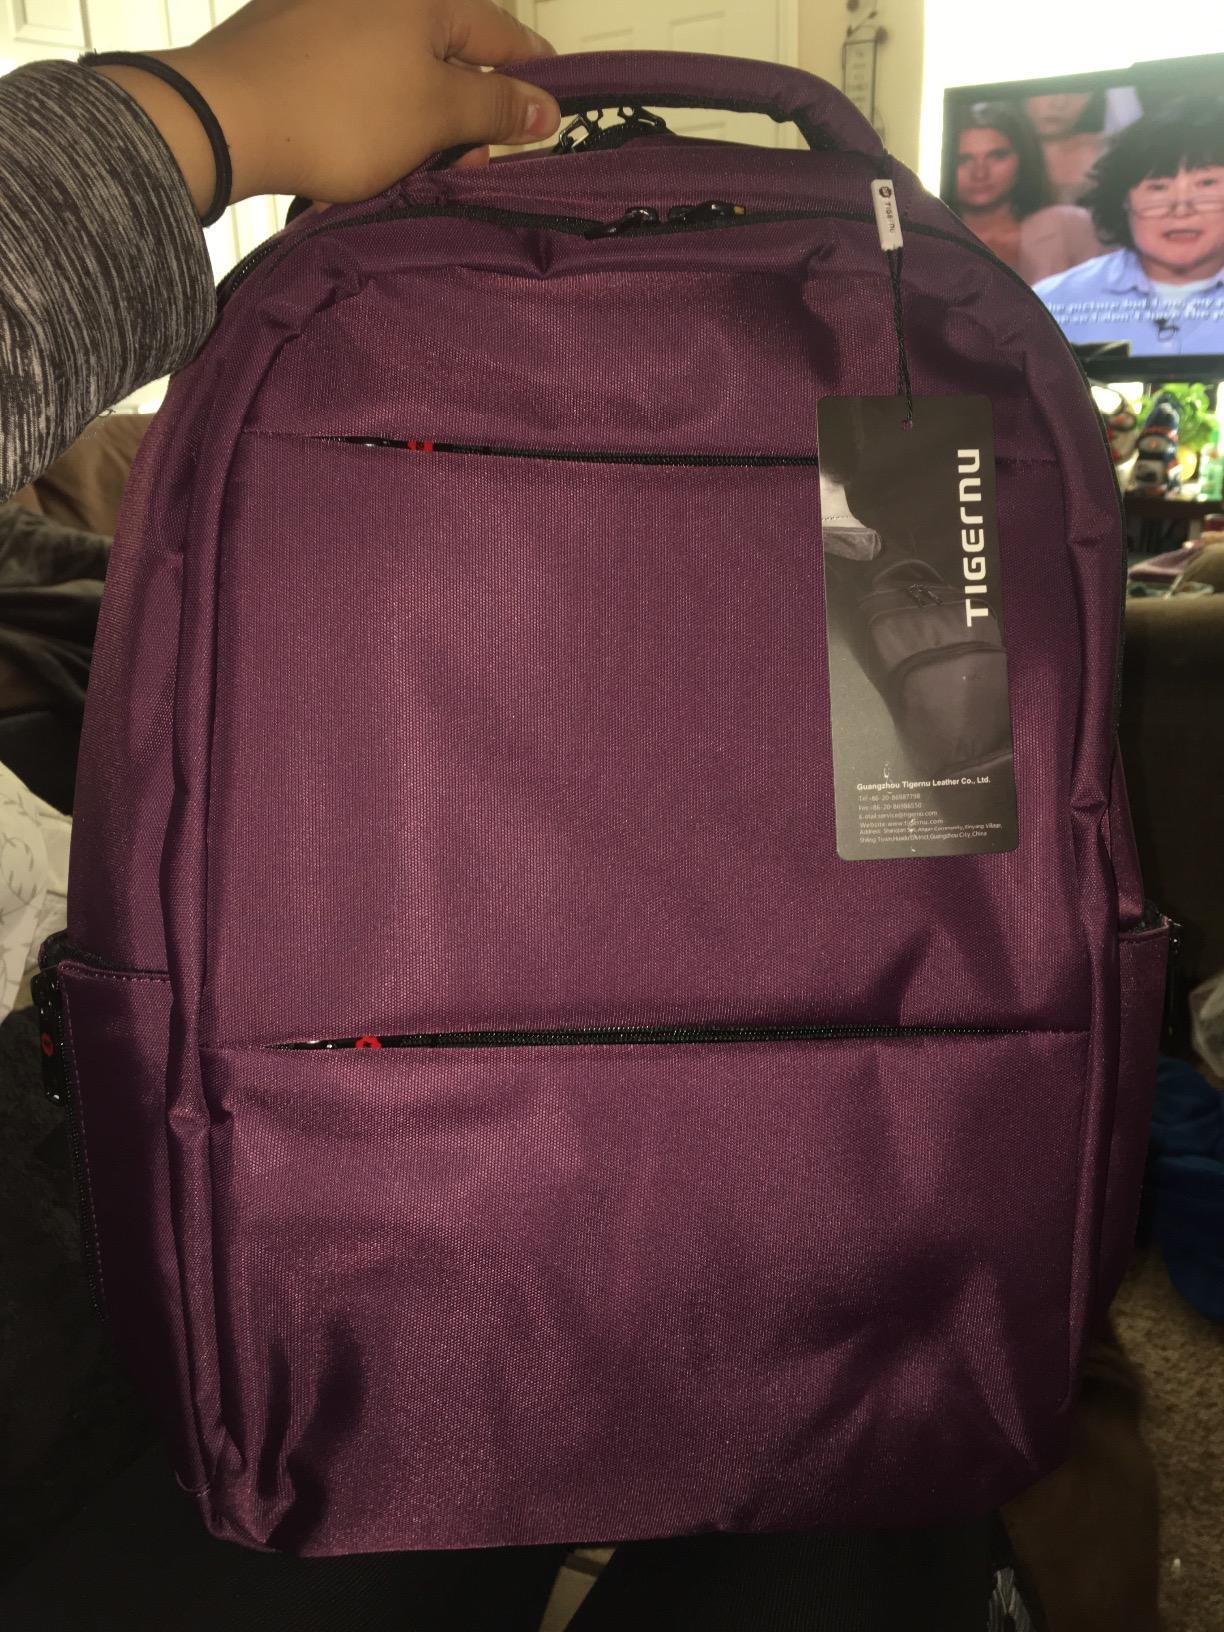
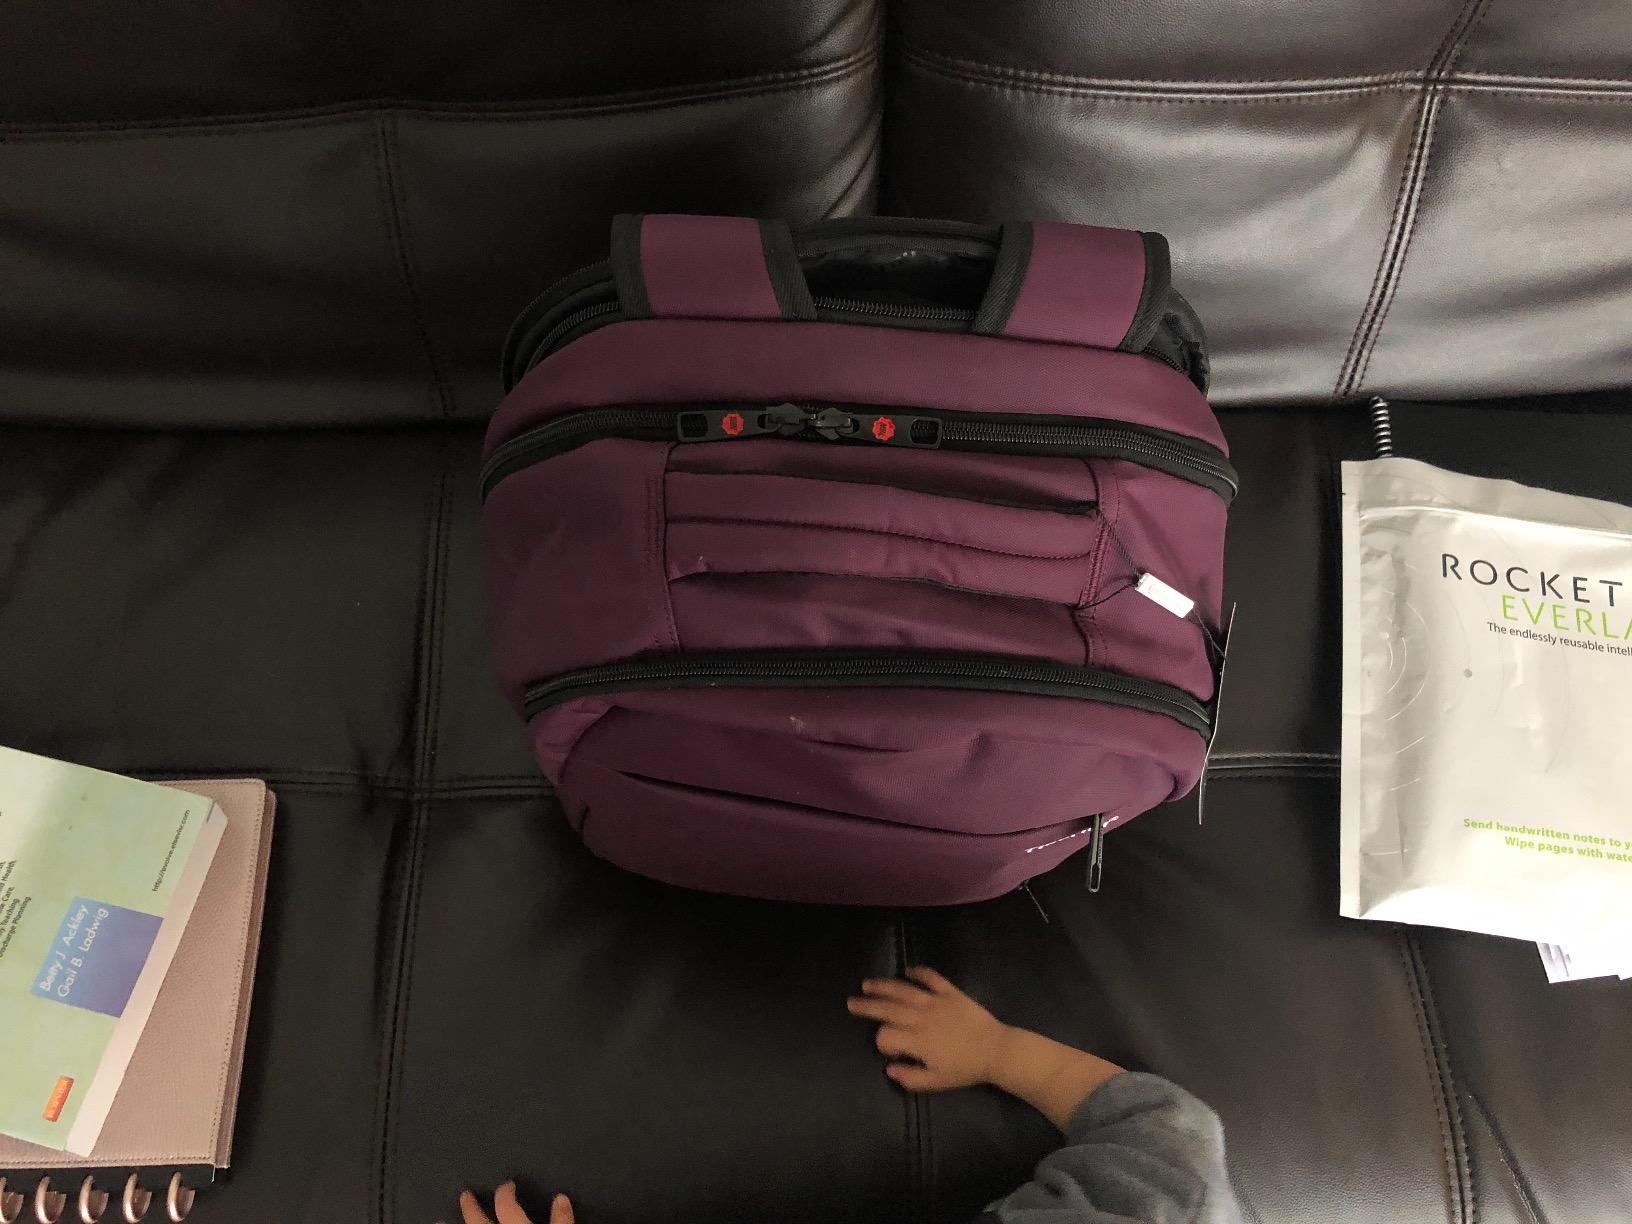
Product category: bag
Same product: yes